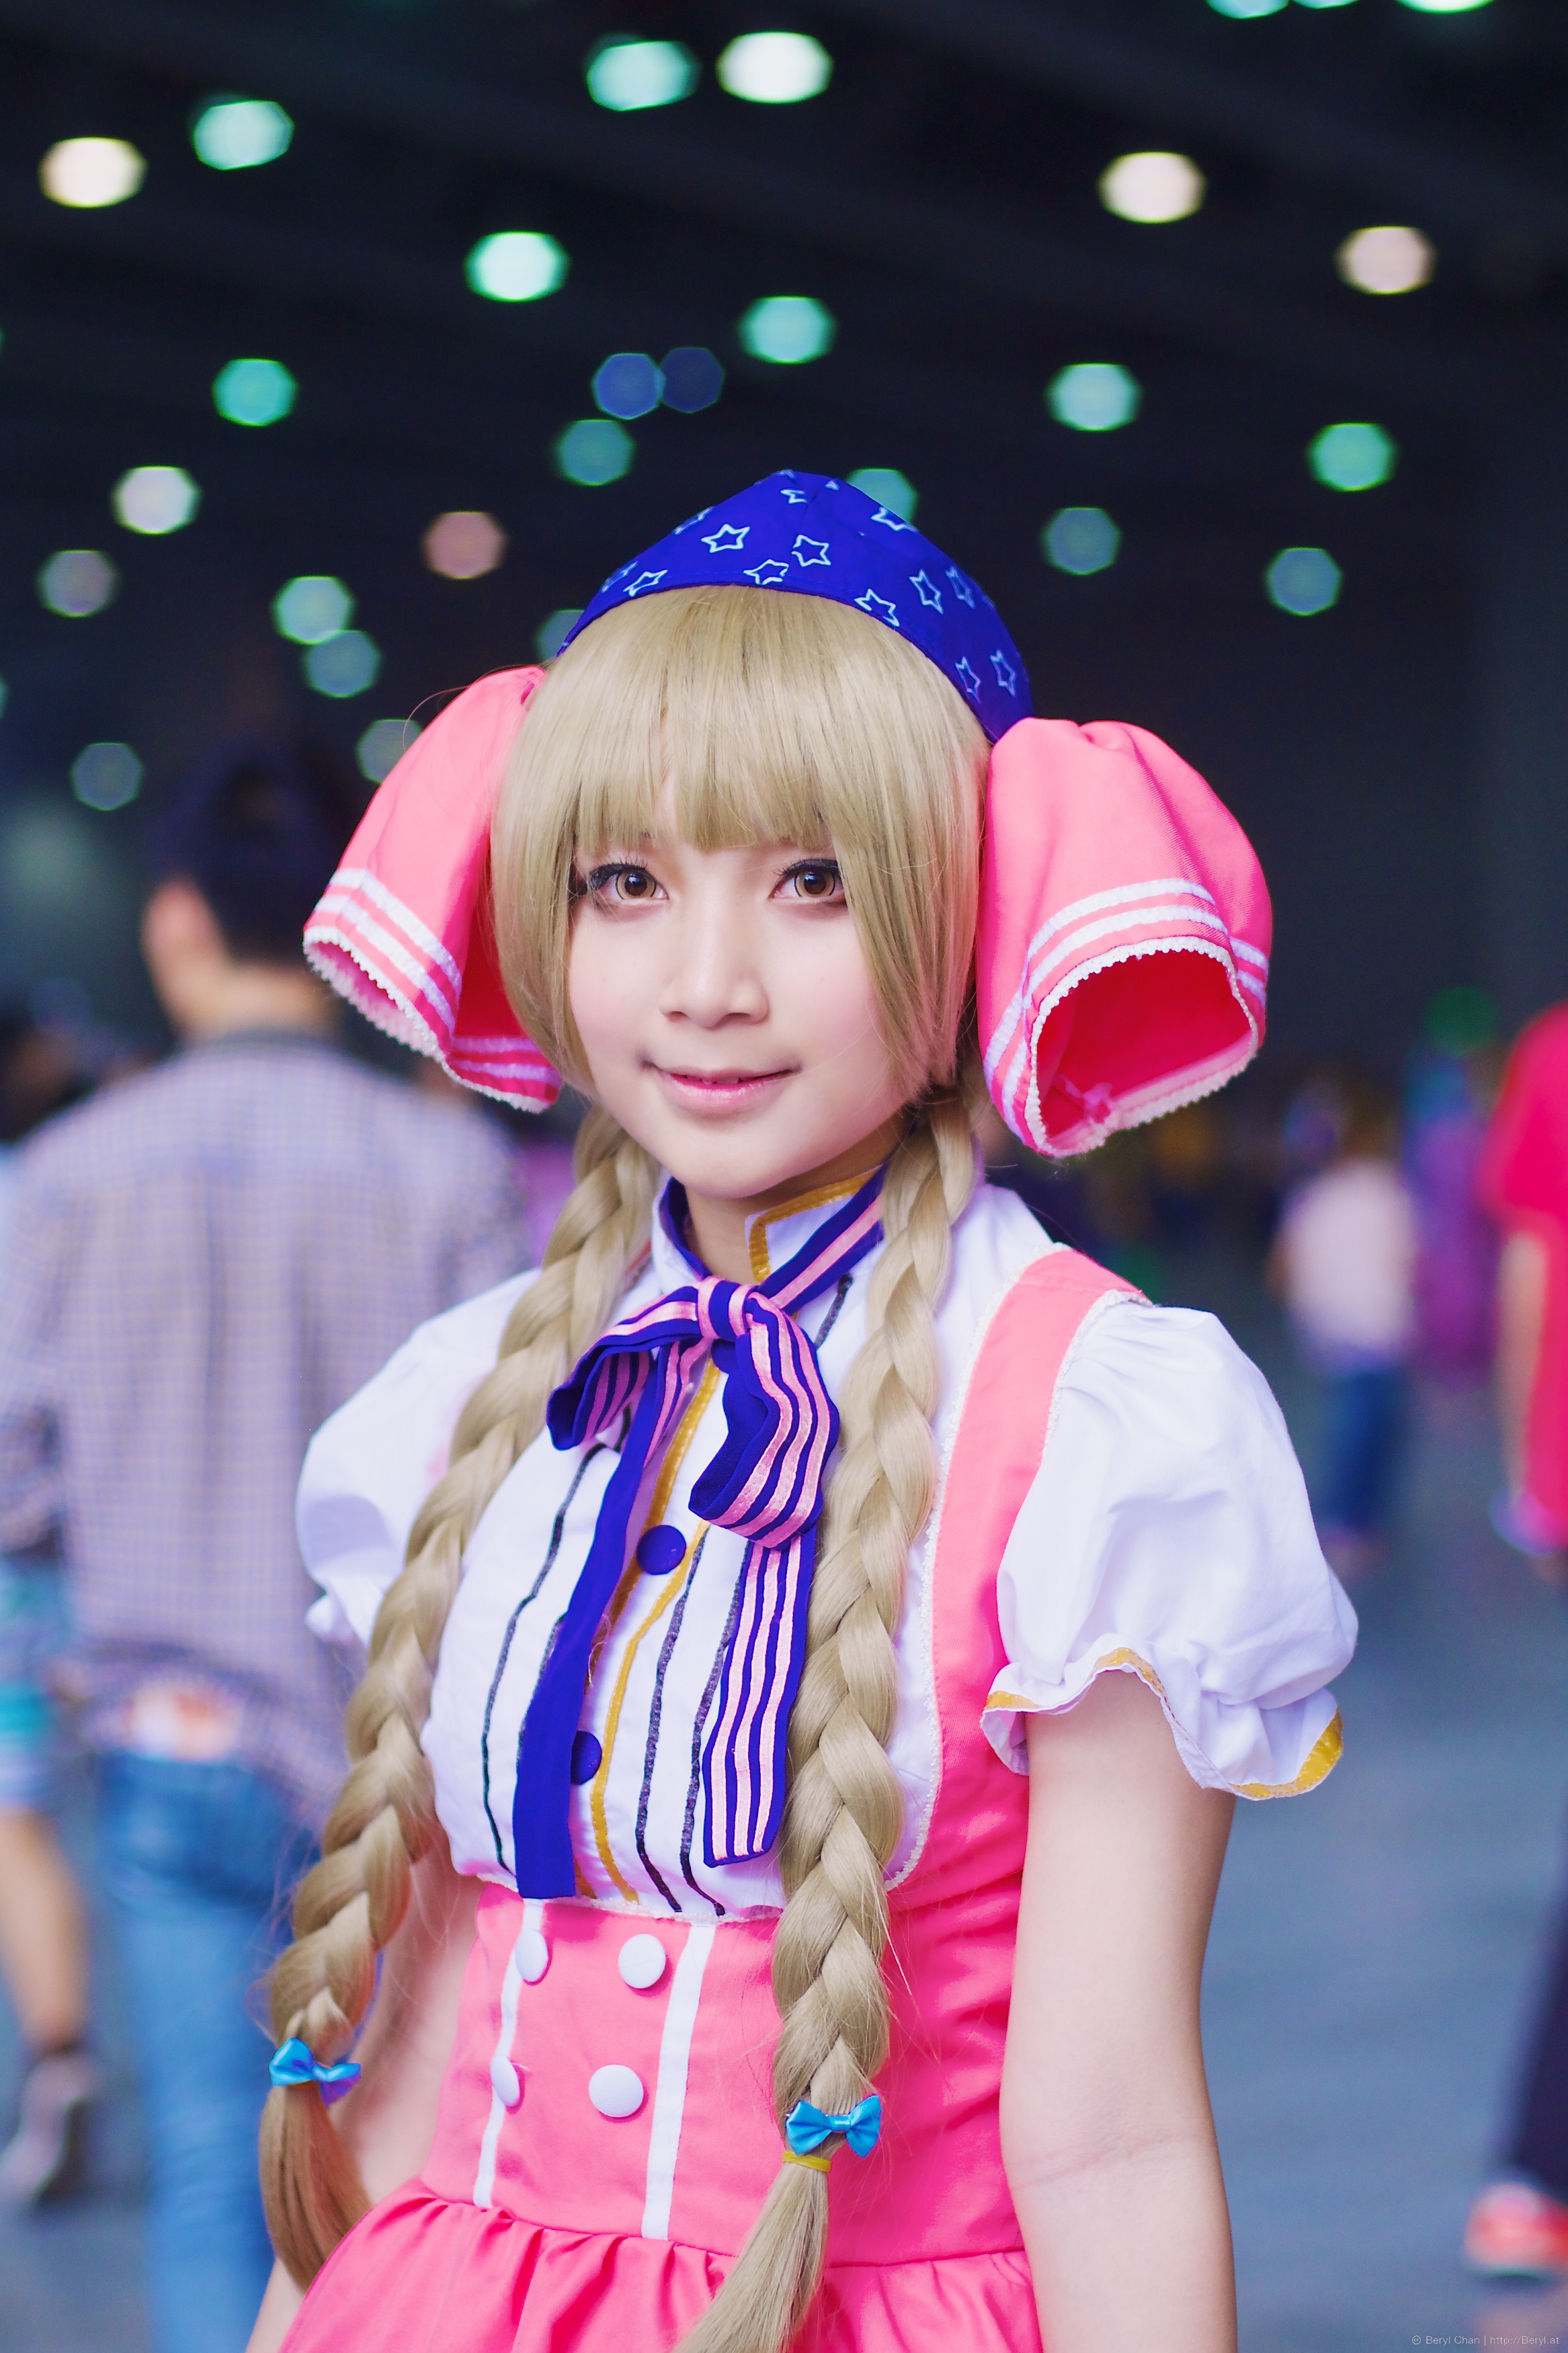
cold, bokeh, blur, girl, cute, fujifilm, portrait, colourful, child, clothing, pink, face, cosplay, 50mm, canton, soft, nikkor, costume, china, anime, comiccon, mirrorless, finetuning, xe1, adapter, ais50mmf14